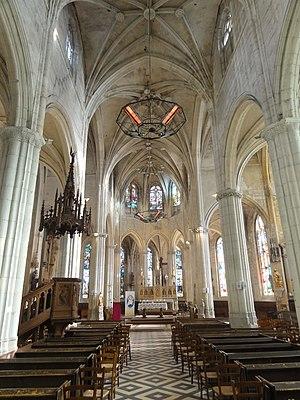
Intérieur de l'église - voir titre.
L'église Saint-Jean-Baptiste est une église catholique paroissiale située à Chaumont-en-Vexin, en France. Elle est bâtie un peu à l'écart du centre du bourg sur le flanc oriental de la butte du vieux château, et l'on peut uniquement y accéder par des escaliers. L'église Saint Jean-Baptiste représente le principal édifice religieux du Vexin français qui date entièrement du XVIᵉ siècle. C'est un édifice très homogène de style gothique flamboyant, construit sous une seule campagne entre 1530 environ et 1554. Seules les clés de voûte, certains éléments du décor du portail du croisillon nord et le clocher affichent le style de la Renaissance ; cependant, le clocher est resté inachevé, et le second clocher et la première travée de la nef avec la façade occidentale n'ont jamais été construits. À l'extérieur, le portail du croisillon nord avec son élégant décor flamboyant constitue l'élément le plus remarquable. L'intérieur est vaste et lumineux, et la modénature s'avère complexe et original.